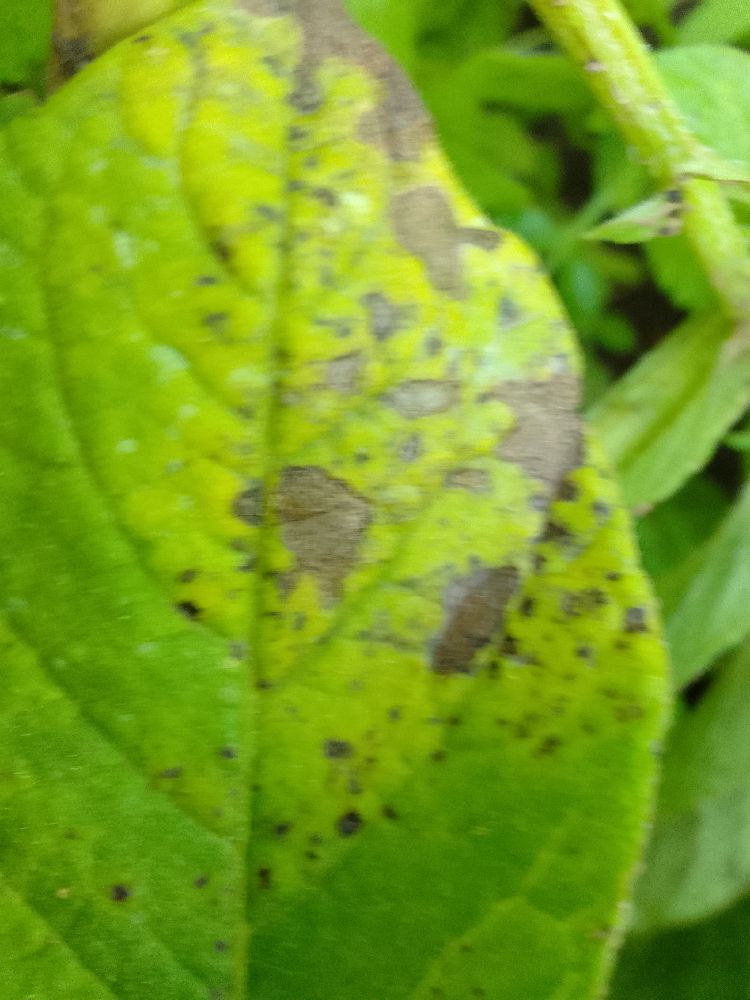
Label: Early blight